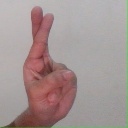
अक्षर: र